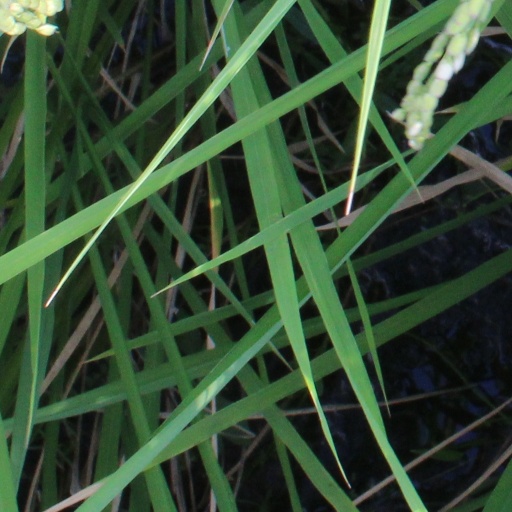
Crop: rice